1999 NFL draft

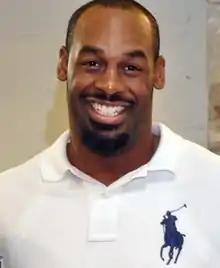
Donovan McNabb

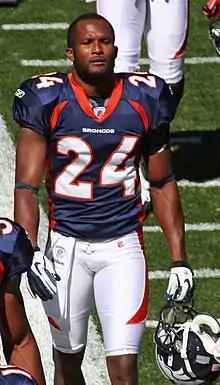
Champ Bailey

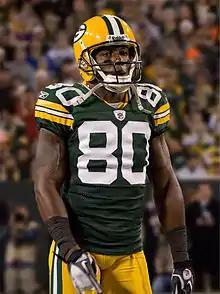
Donald Driver

In the explanations below, (PD) indicates trades completed prior to the start of the draft (i.e. Pre-Draft), while (D) denotes trades that took place during the 1999 draft.